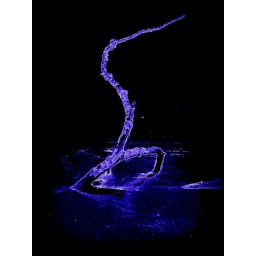
This branch was frozen in lake at kingsbury water park